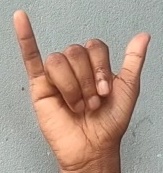
ASL sign: Y